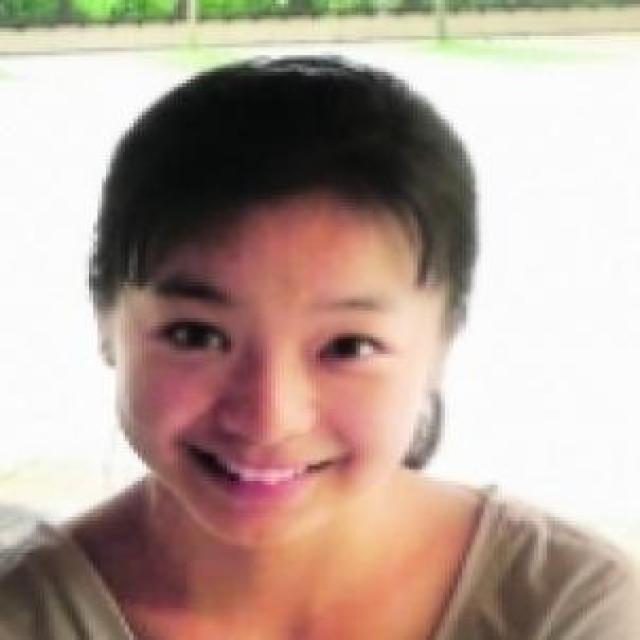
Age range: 13-20